Fog Lake

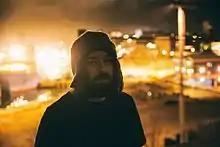
Fog Lake in May 2016

Aaron Powell, known professionally as Fog Lake, is a Canadian singer-songwriter. Powell began writing and recording songs in his hometown of Glovertown, Newfoundland. In 2014, he moved from cassette label Birdtapes to become part of the New York City-based label Orchid Tapes. Powell's recordings have been described as "a complex collage of nebulous angst and heartfelt nostalgia".